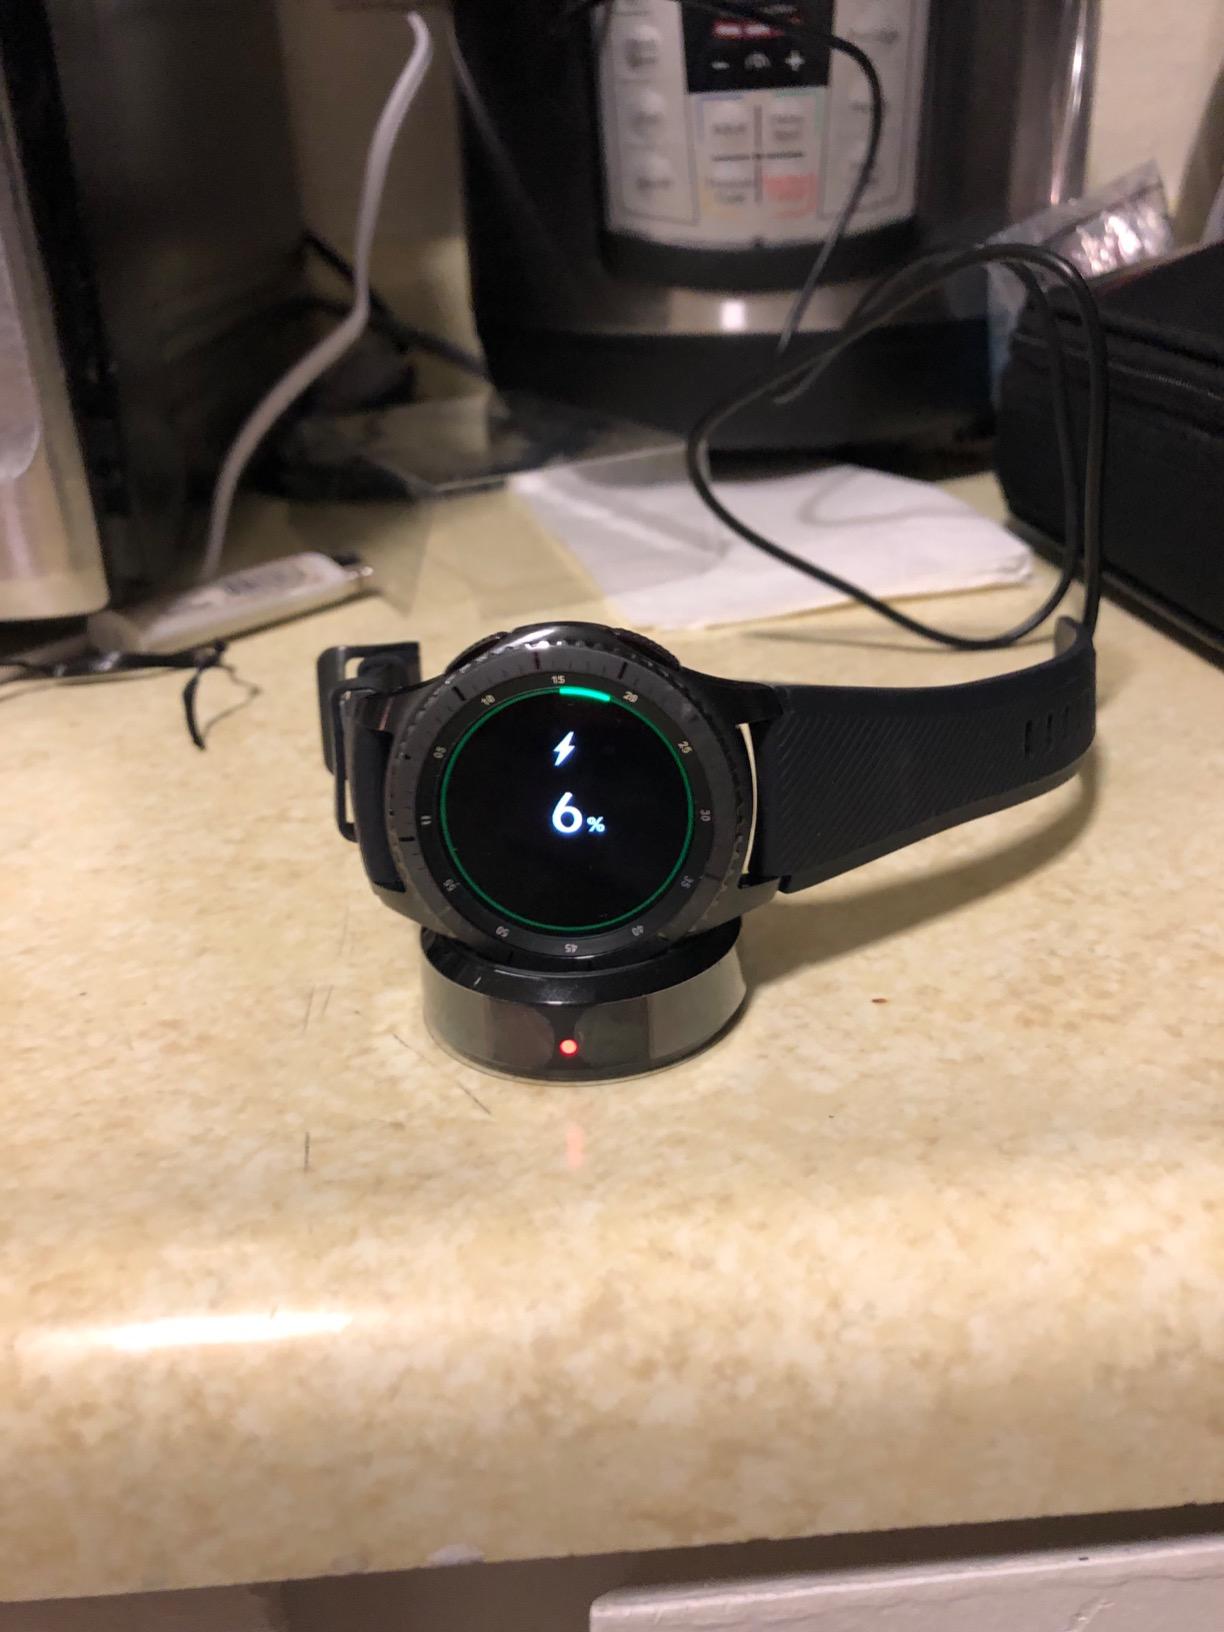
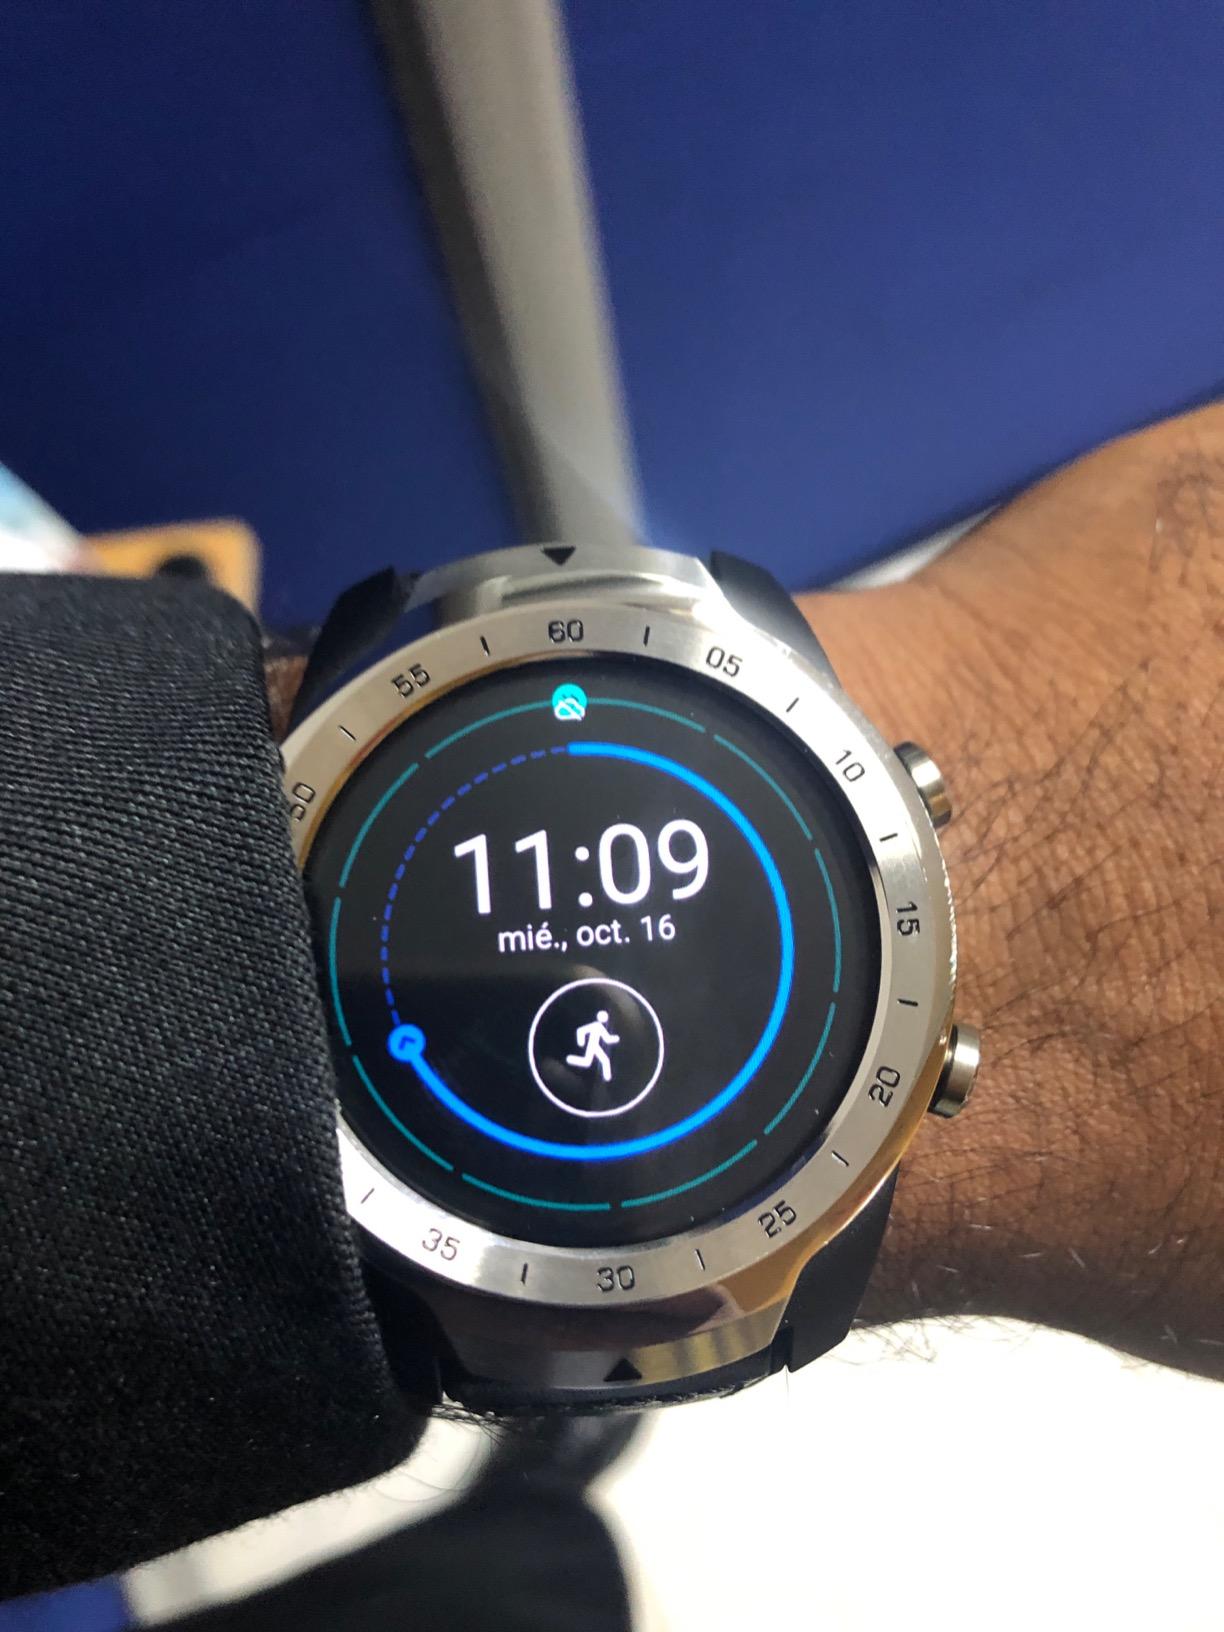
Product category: smartwatch
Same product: no